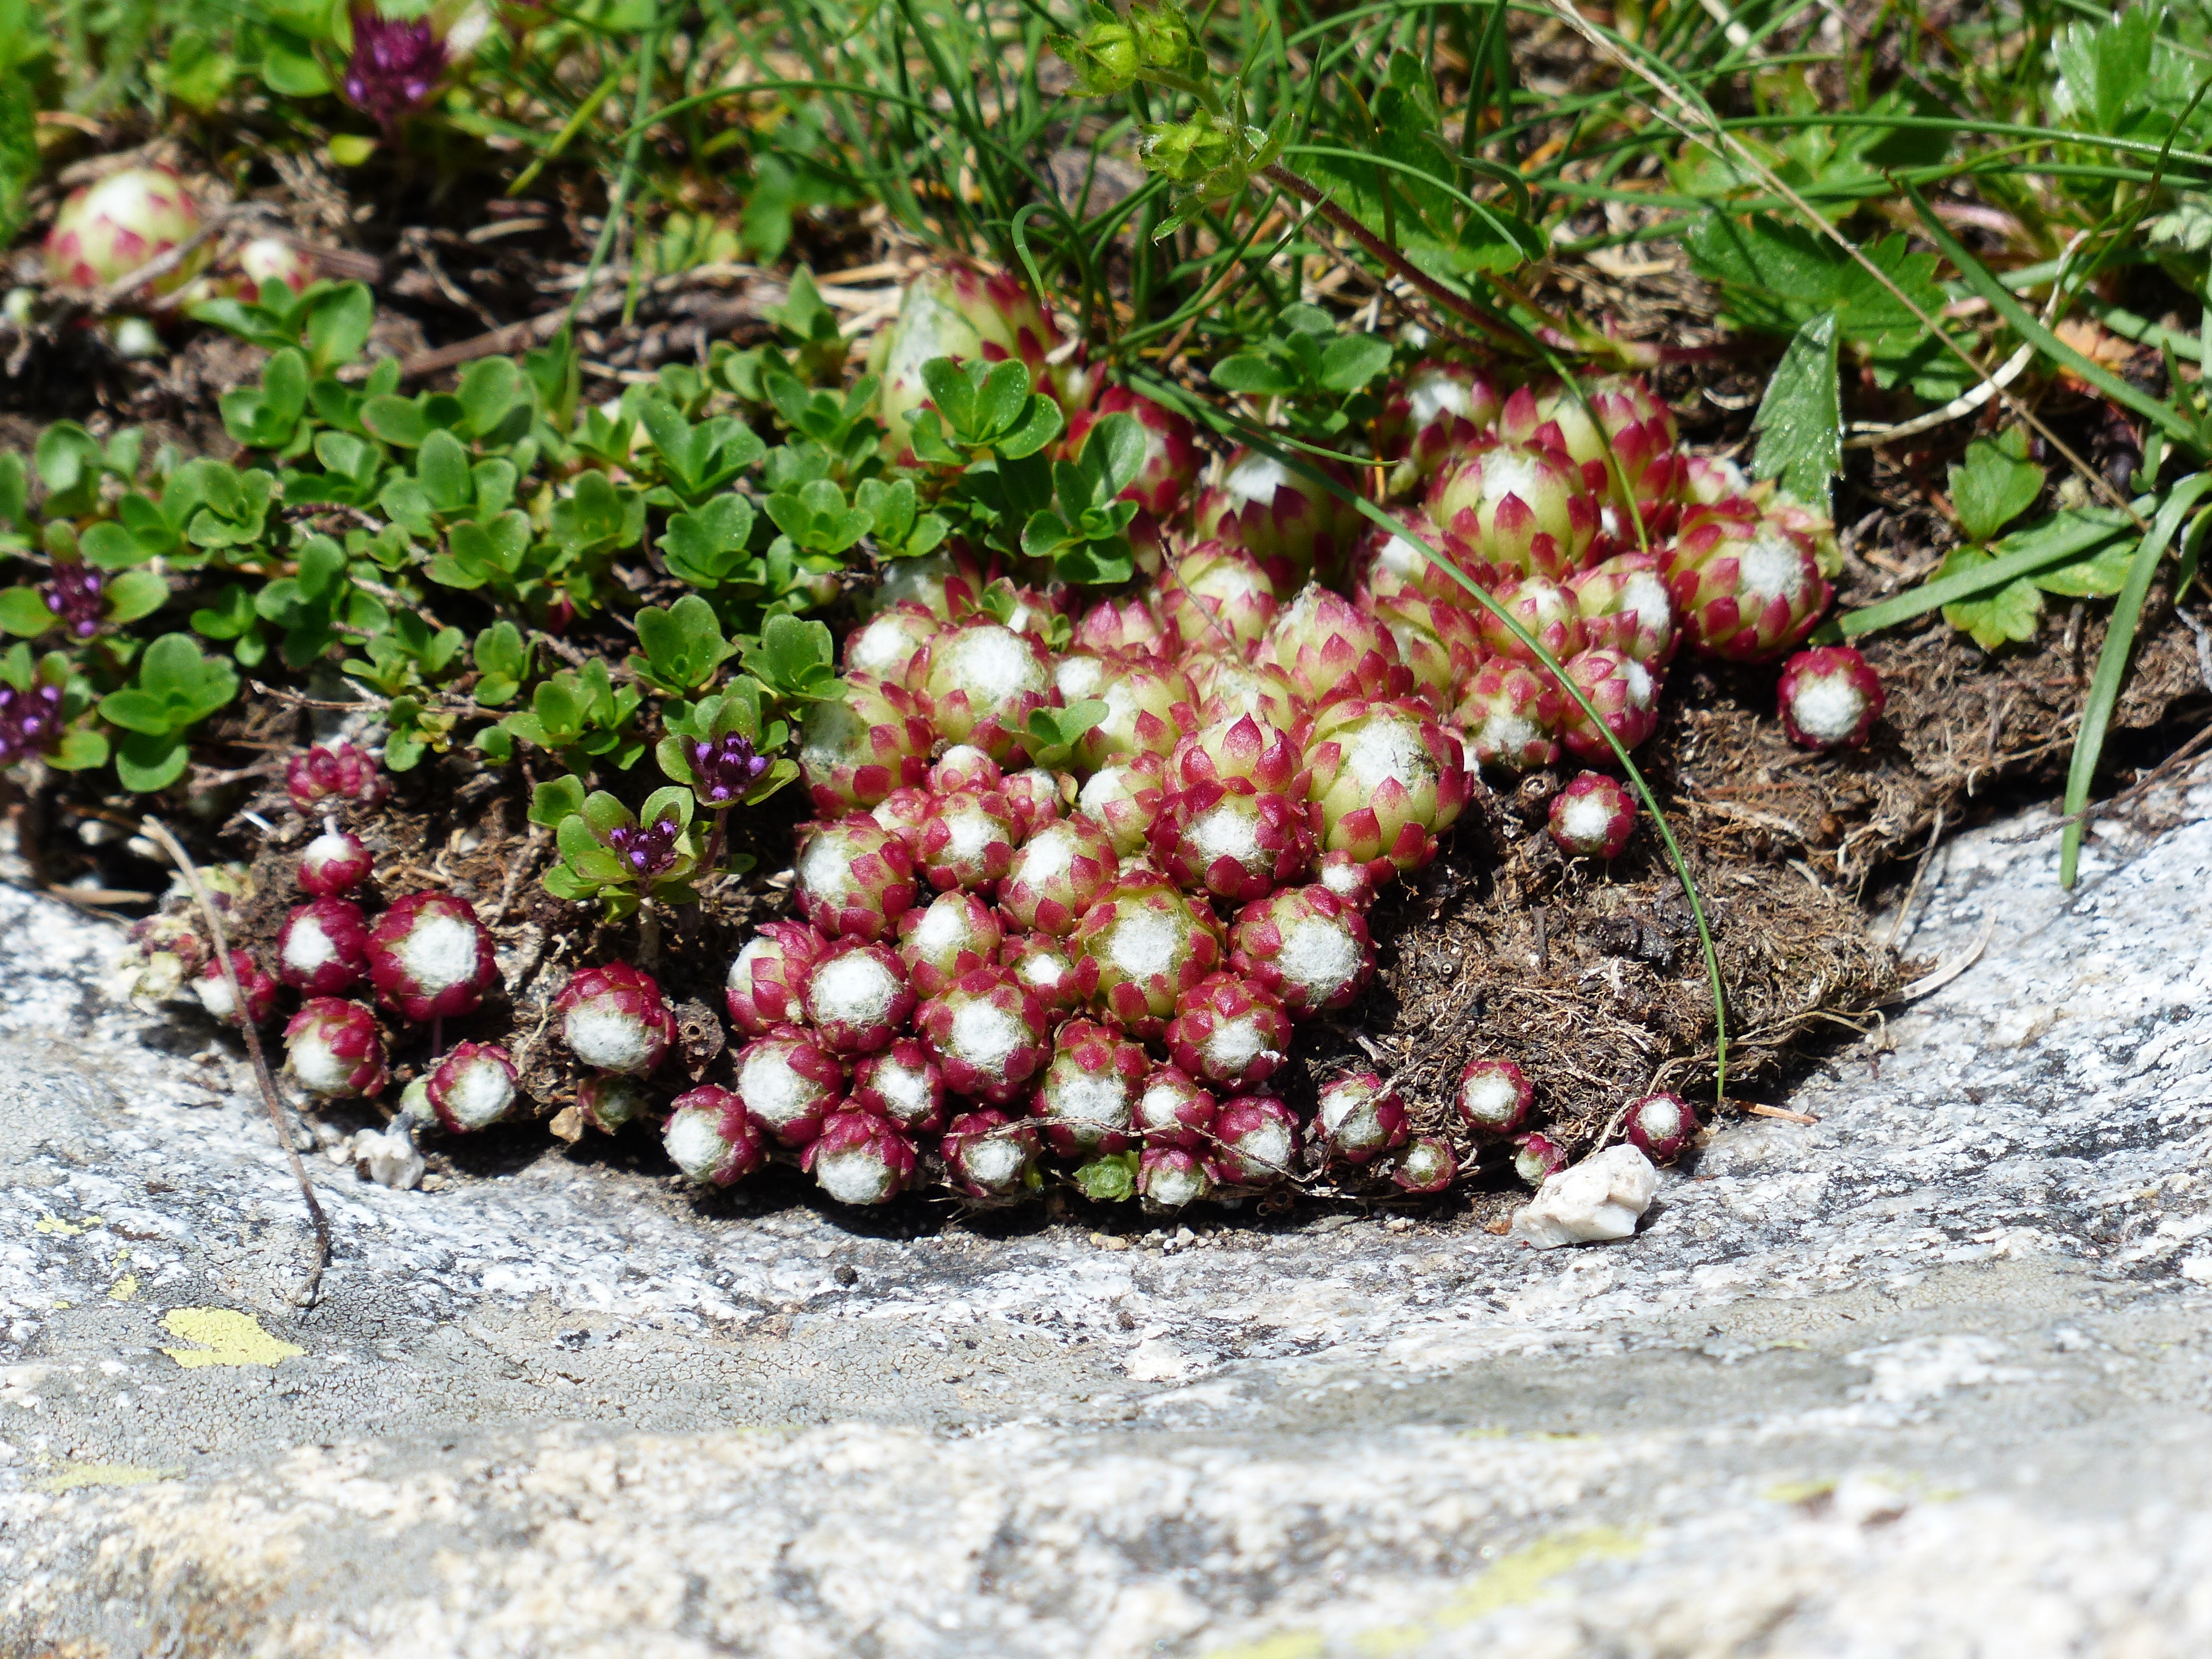
tree, blossom, plant, fruit, berry, leaf, flower, bloom, food, produce, autumn, botany, flora, shrub, flowering plant, alpine flower, lingonberry, houseleek, alpine plant, sempervivum, red violet, small rosett, cobweb houseleek, land plant, spider web houseleek, sedum arachnoideum, sempervivum arachnoideum l, sempervivum sanguineum, type of houseleek, rosette upholstery, ordinary spinnweb houseleek